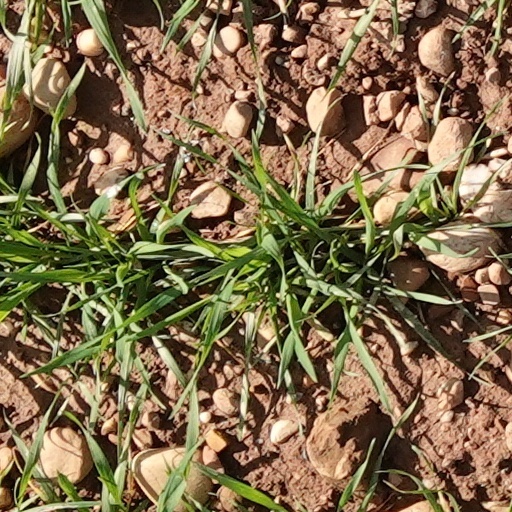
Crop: wheat